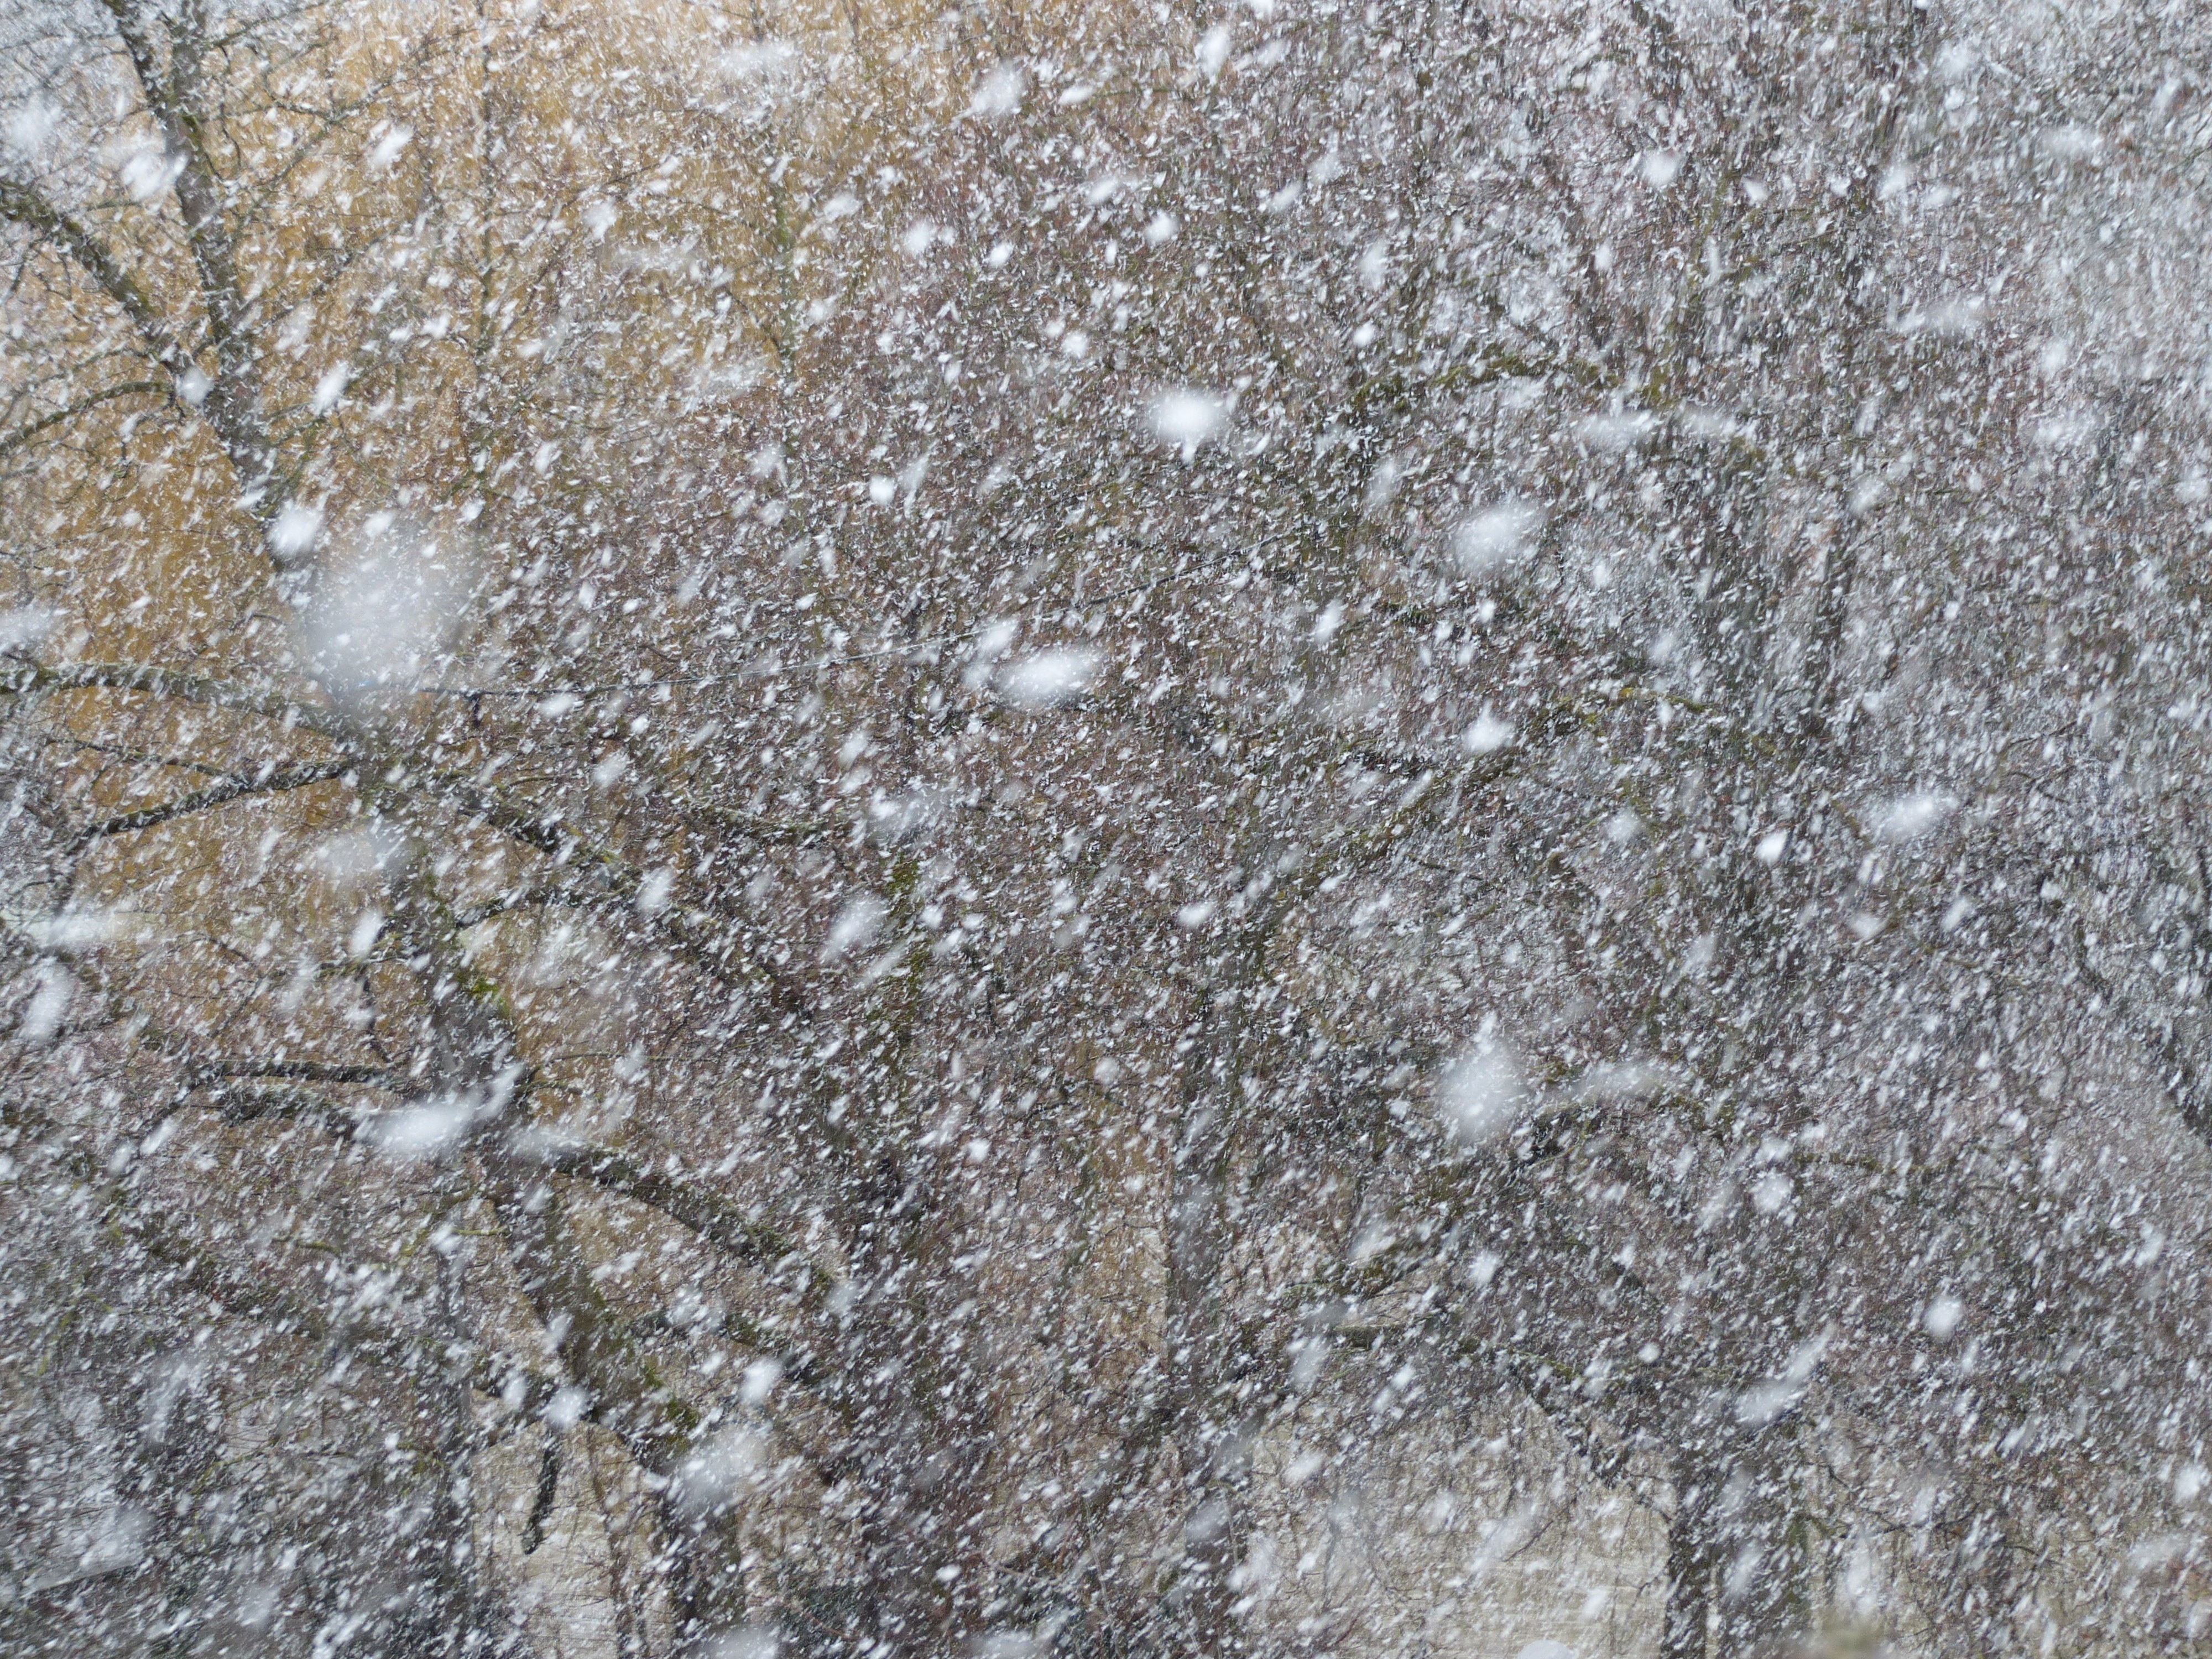
snow, cold, winter, wind, frost, asphalt, ice, weather, soil, material, flake, snowfall, trees, icy, blizzard, snowflakes, freezing, forward, road surface, snow flurry, snow storms, rain and snow mixed